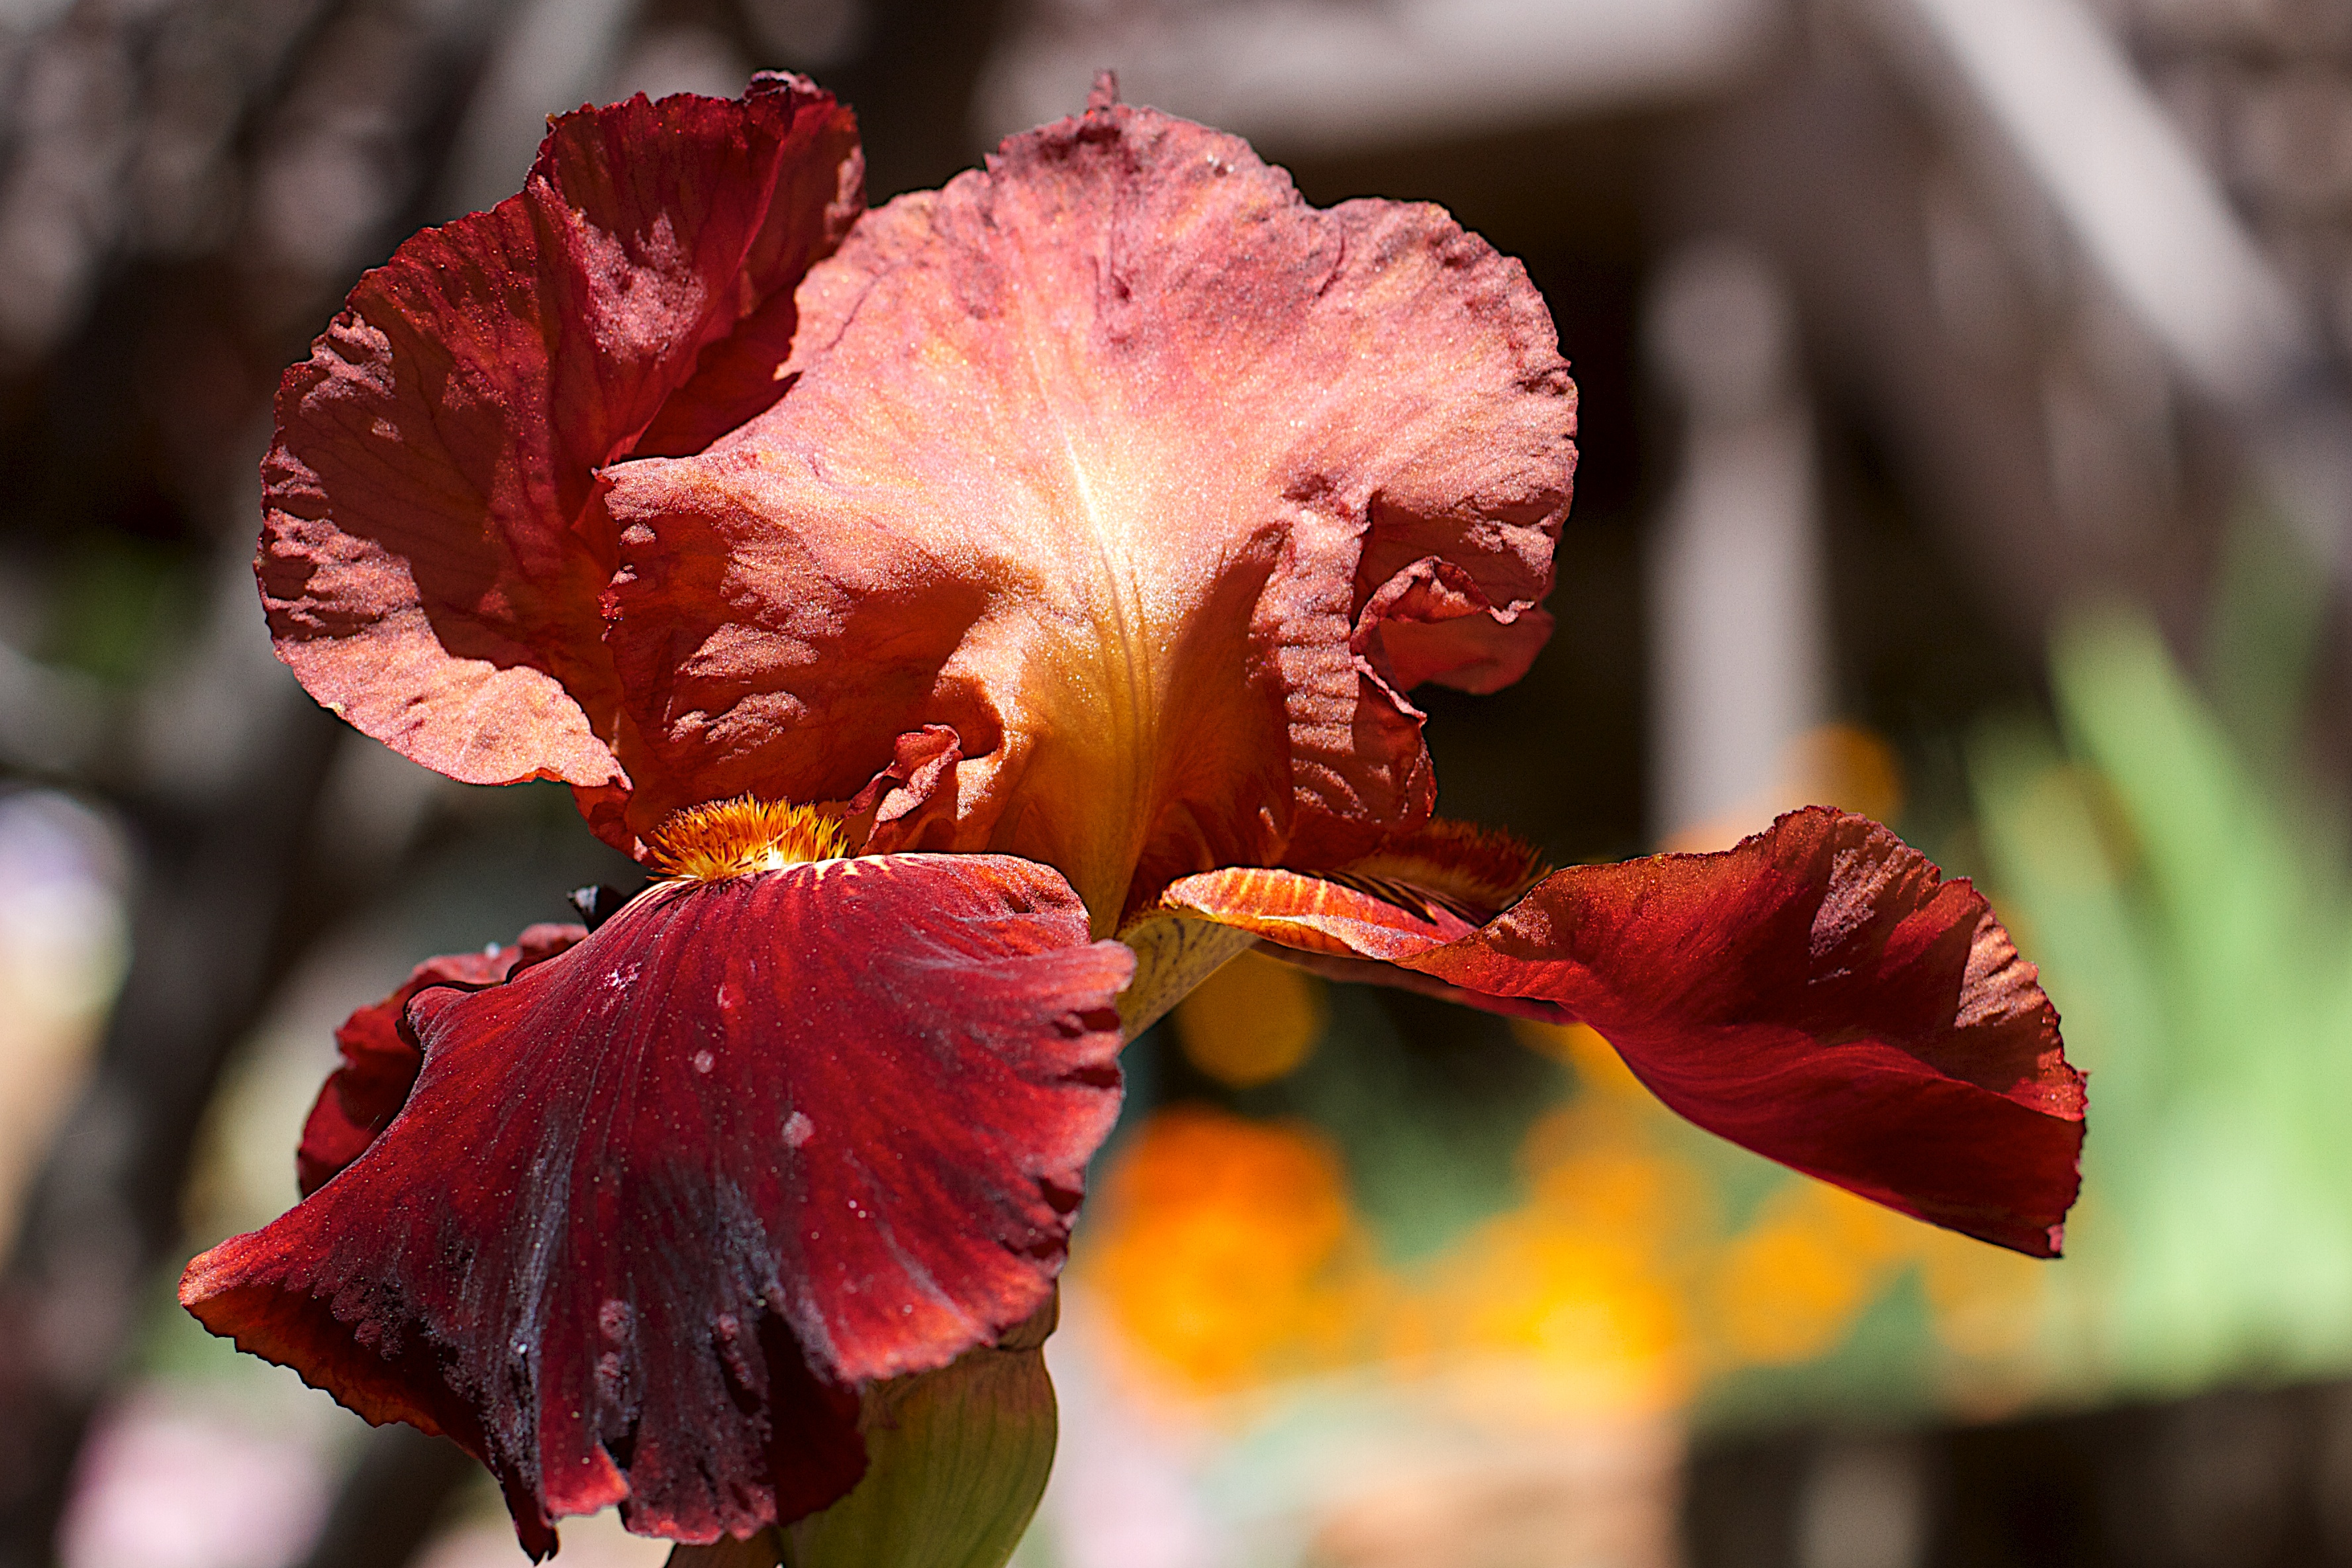
flower, red, plant, flora, botany, macro photography, land plant, close up, flowering plant, petal, leaf, eye, organ, blossom, canna family, iris, iris family